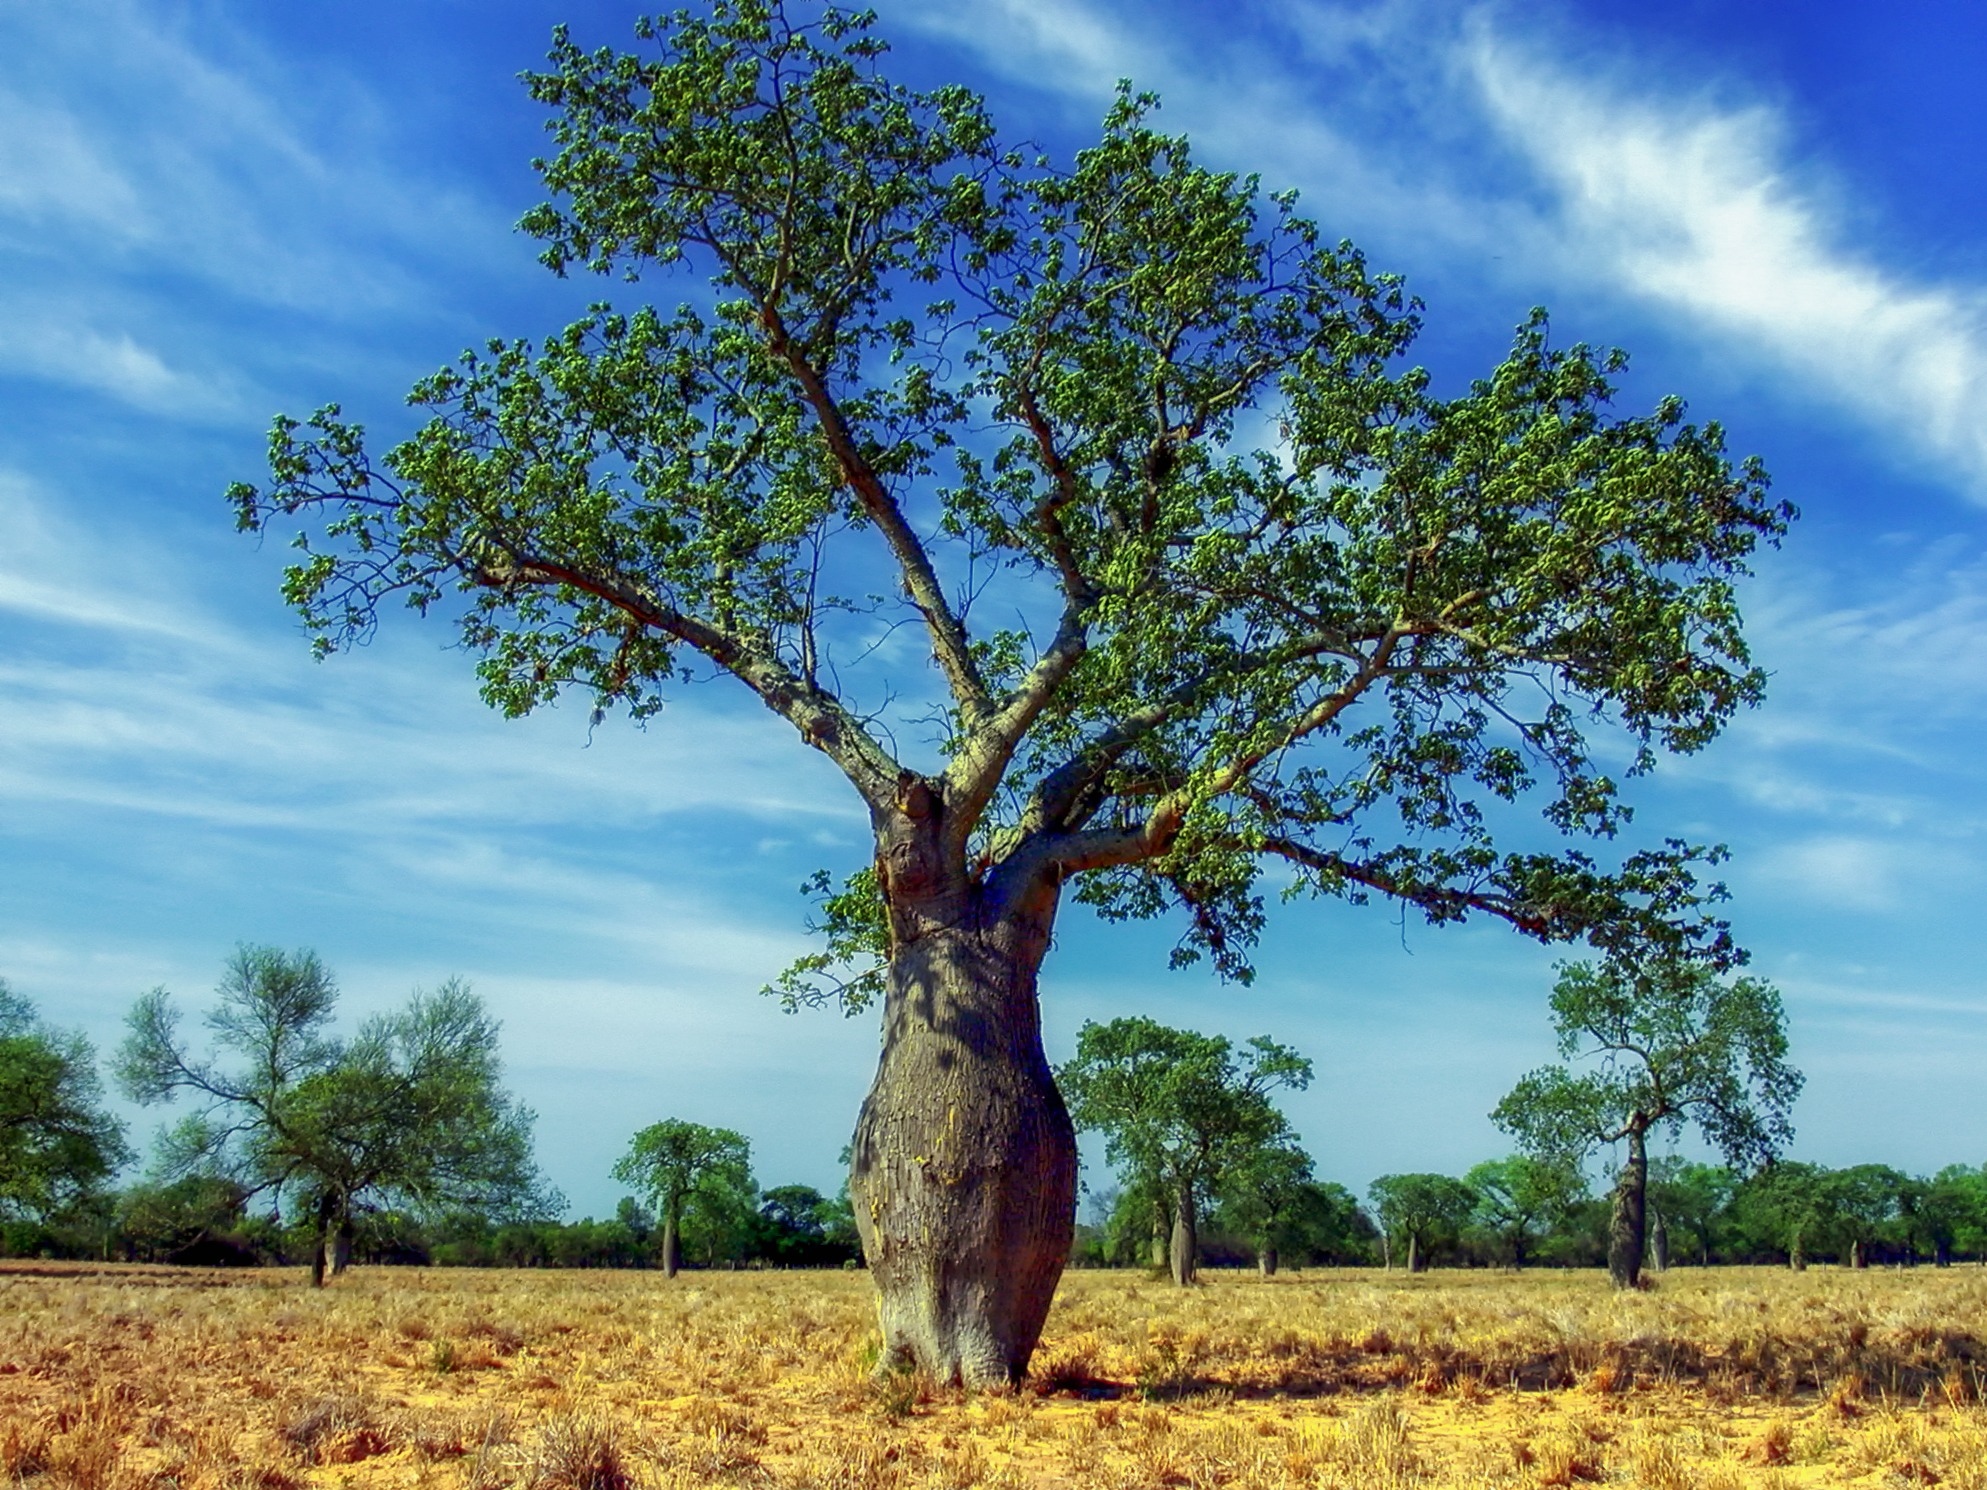
landscape, tree, nature, branch, plant, sky, field, meadow, flower, scenic, savanna, plain, trees, outside, clouds, oak, paraguay, ecosystem, rural area, flowering plant, woody plant, land plant, ceiba tree